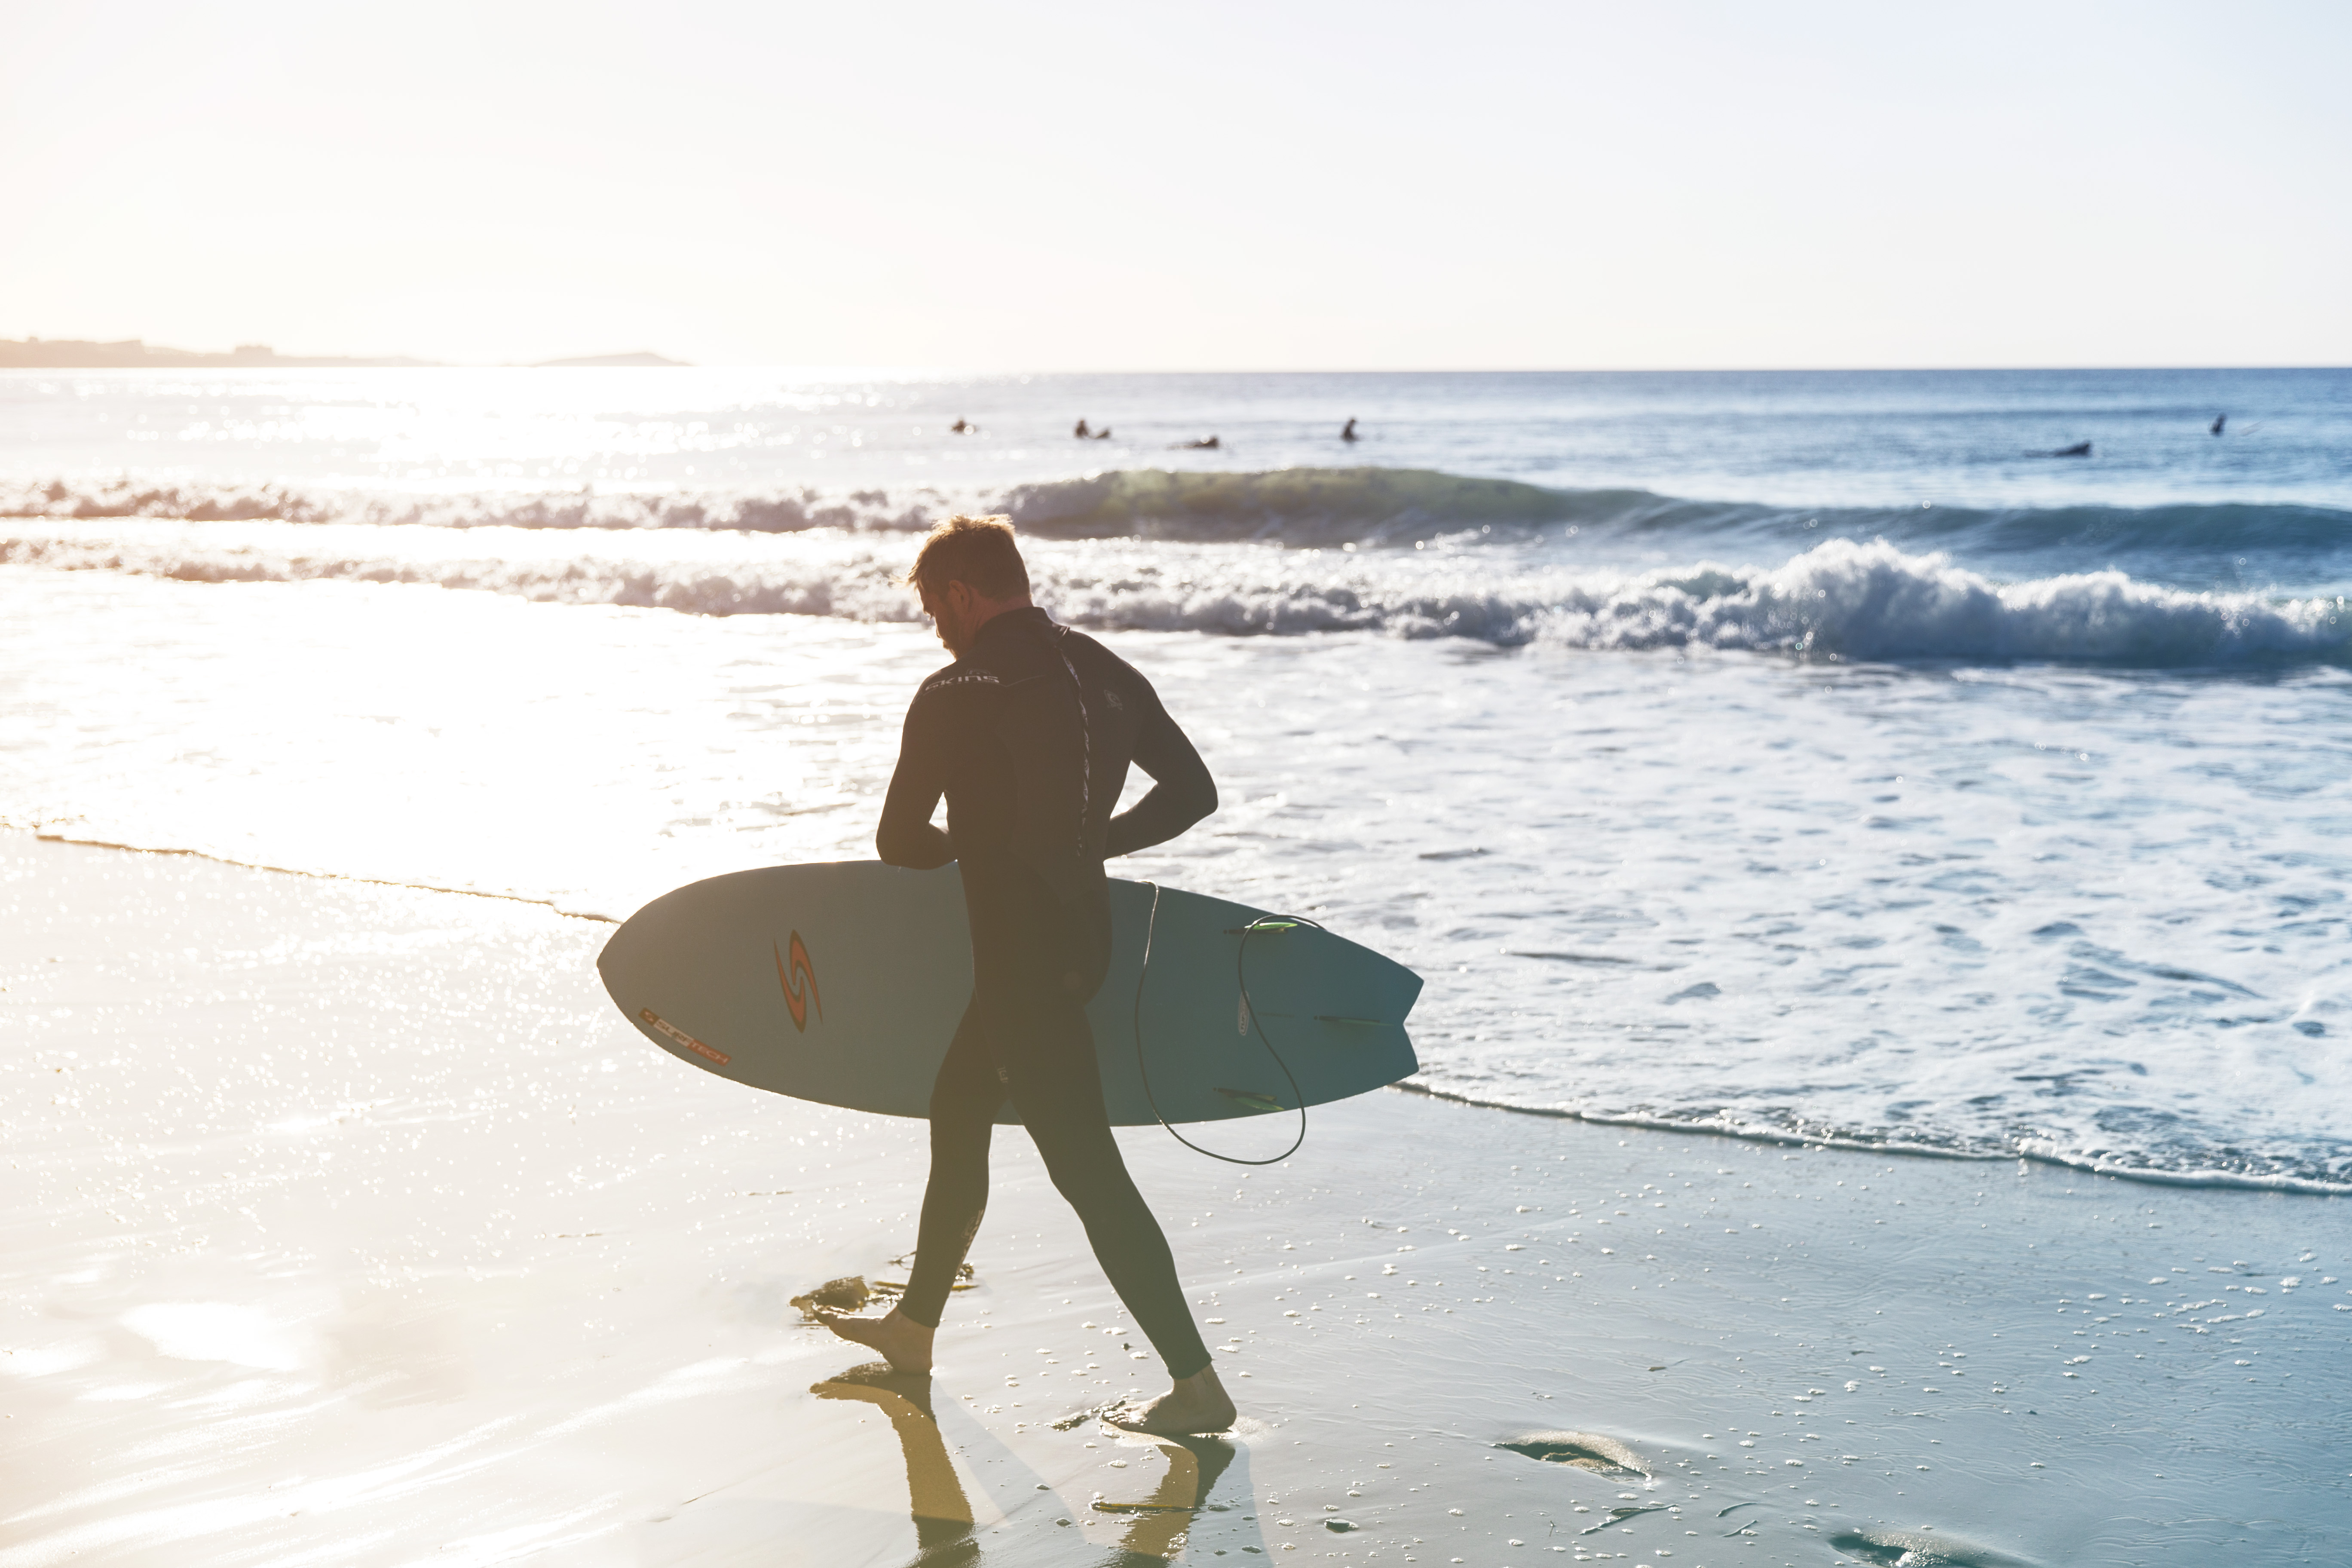
wave, surfing, surfboard, Surfing Equipment, beach, skimboarding, ocean, standing, wind wave, sea, boardsport, sky, surface water sports, shore, vacation, summer, wetsuit, coast, sand, sitting, balance, physical fitness, tide